2011 Rally Italia Sardegna

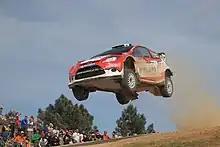

The 2011 Rally Italia Sardegna was the fifth round of the 2011 World Rally Championship season. The rally took place over 6–8 May, and was based in Olbia, the fourth-largest town on the island of Sardinia. The rally was also the third round of the Super 2000 World Rally Championship and the second round of the WRC Academy. Sardinia returned to the WRC calendar for the first time since 2009, after the event was a part of the Intercontinental Rally Challenge in 2010.